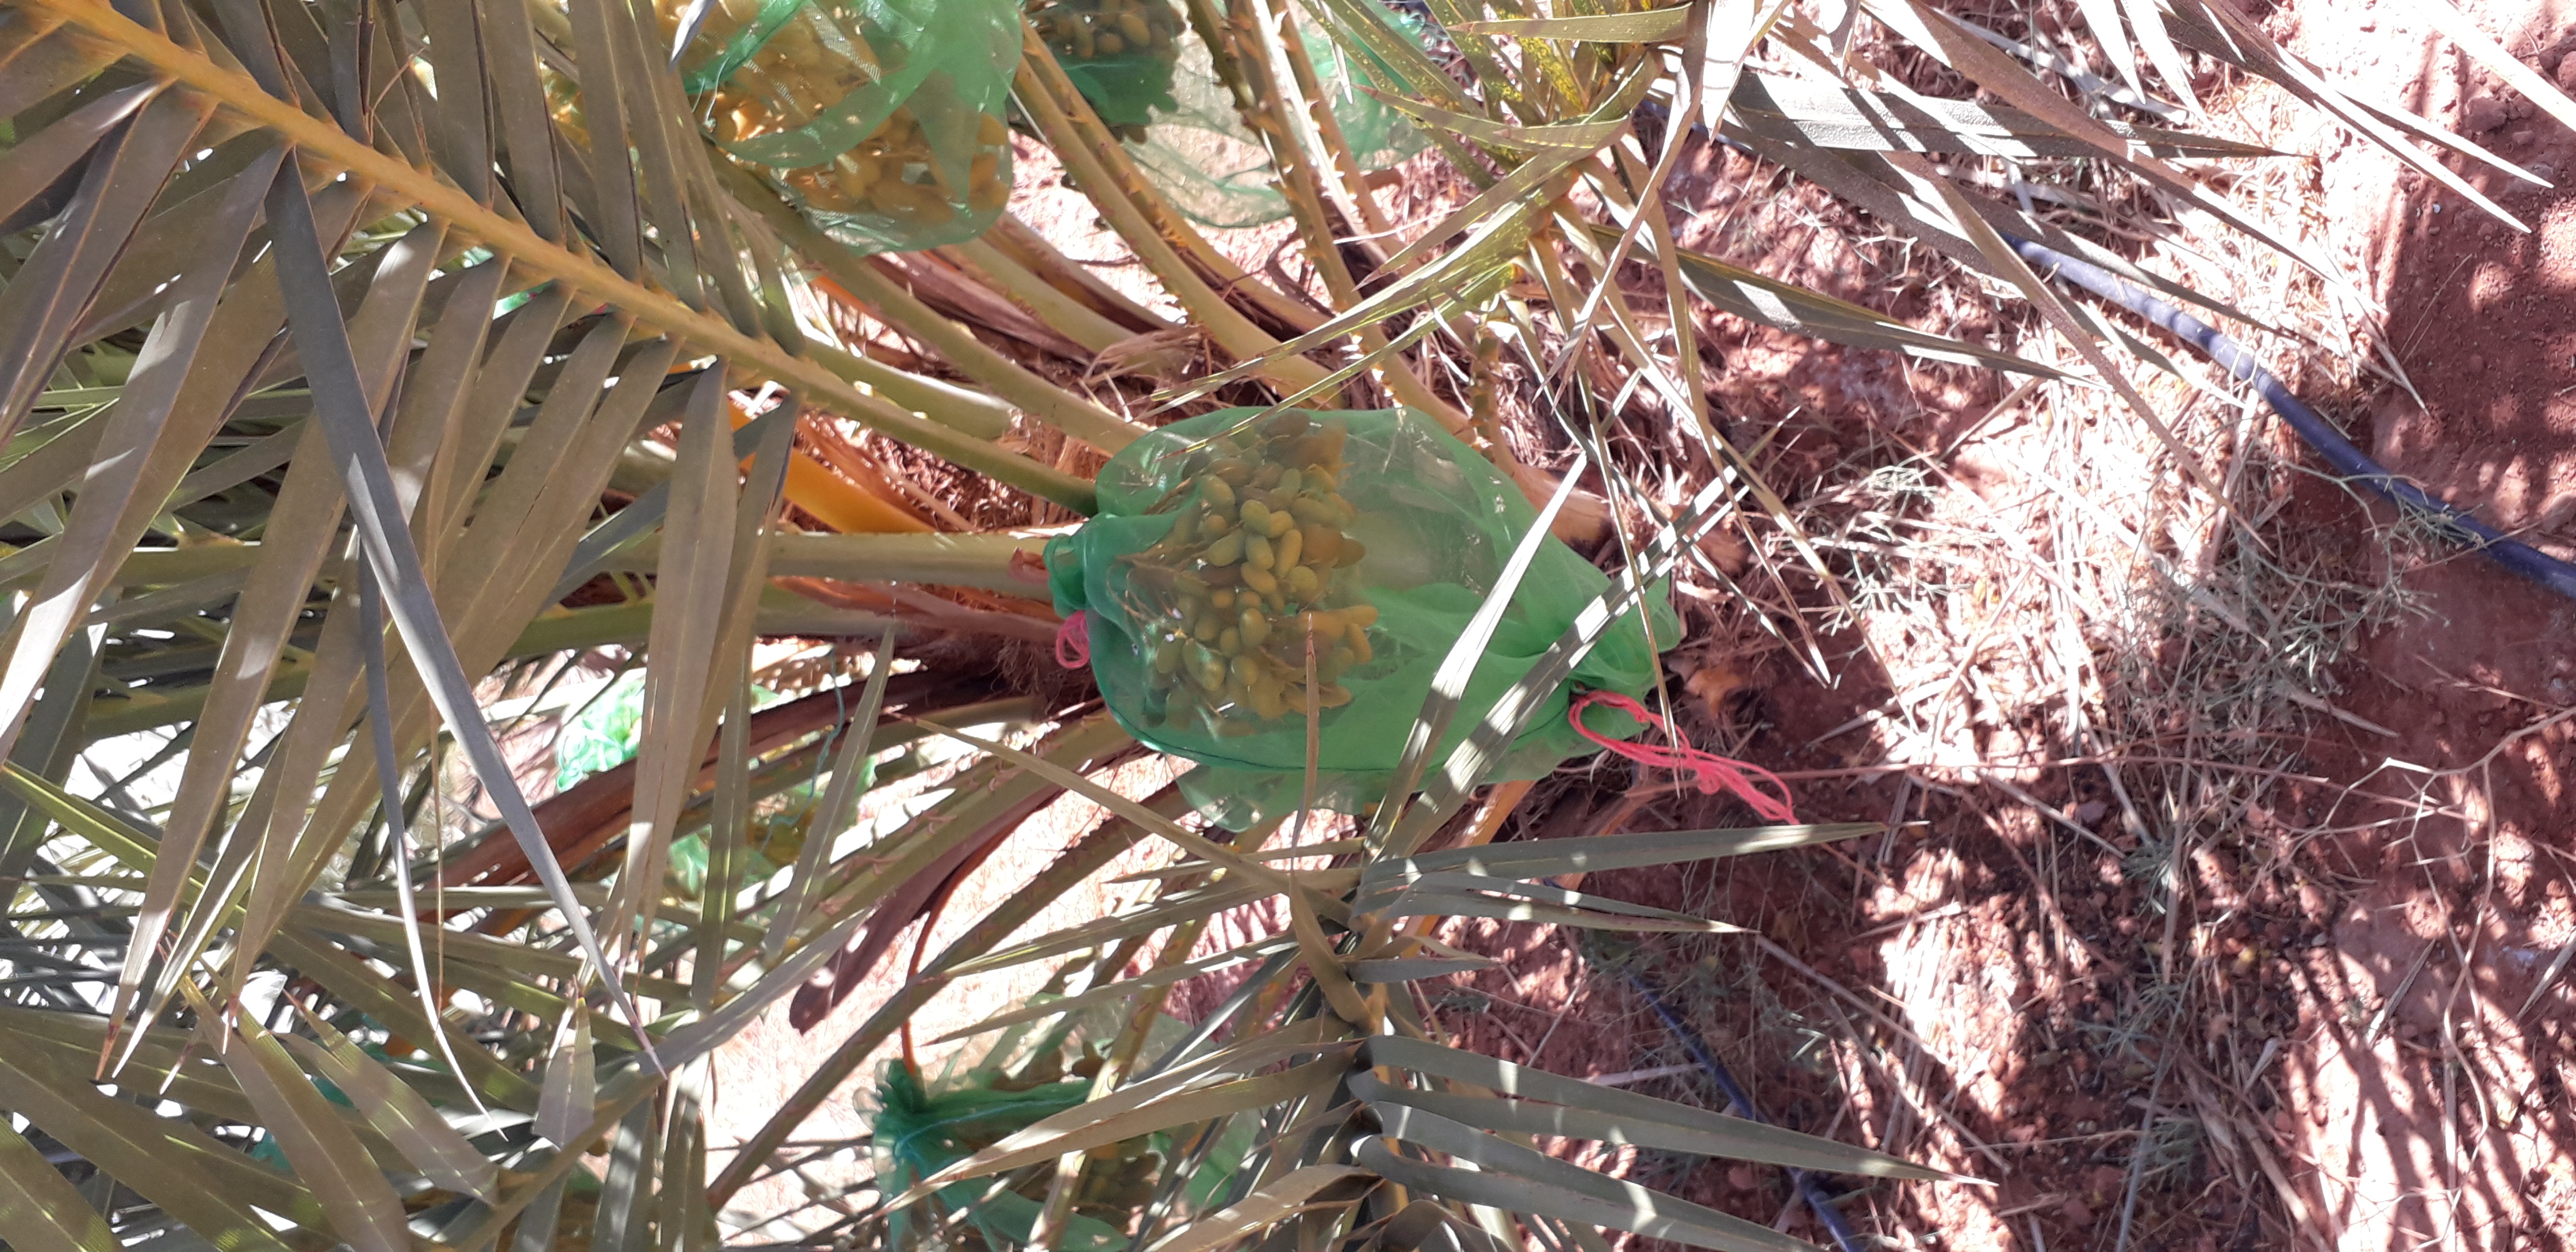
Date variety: kholt